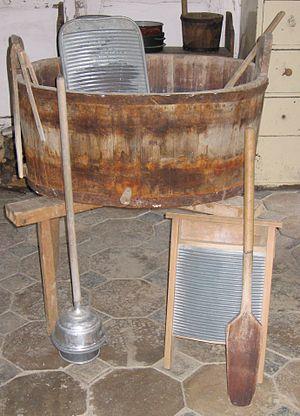
Un baquet est un récipient en bois, plus large que haut, et assemblé exactement comme un demi-tonneau.